Waisenhausplatz

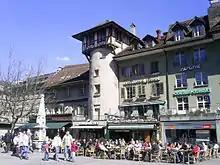
Waisenhausplatz and the "Holländerturm" (Holland tower)

Waisenhausplatz was first used to describe three formerly separate plazas in the 19th century. The southern portion (Nr. 2–14) was built over the ditch in front of the second city wall in the 16th century. Originally known as "Viehmarkt" (Cattle Market), then "Holzmarkt" (Wood Market), later as "Weinplatz" (Wine Plaza) and finally in the 18th and 19th centuries as "Schweinemarkt" (Pork Market). The middle section of Waisenhausplatz (Nr. 16–28) was also built over the protective ditch, the "Tachnaglergraben", and was known as "Zeughausplatz" (Armory Plaza). The northern section (Nr. 29/30) was built in 1784 and was always known as Waisenhausplatz.